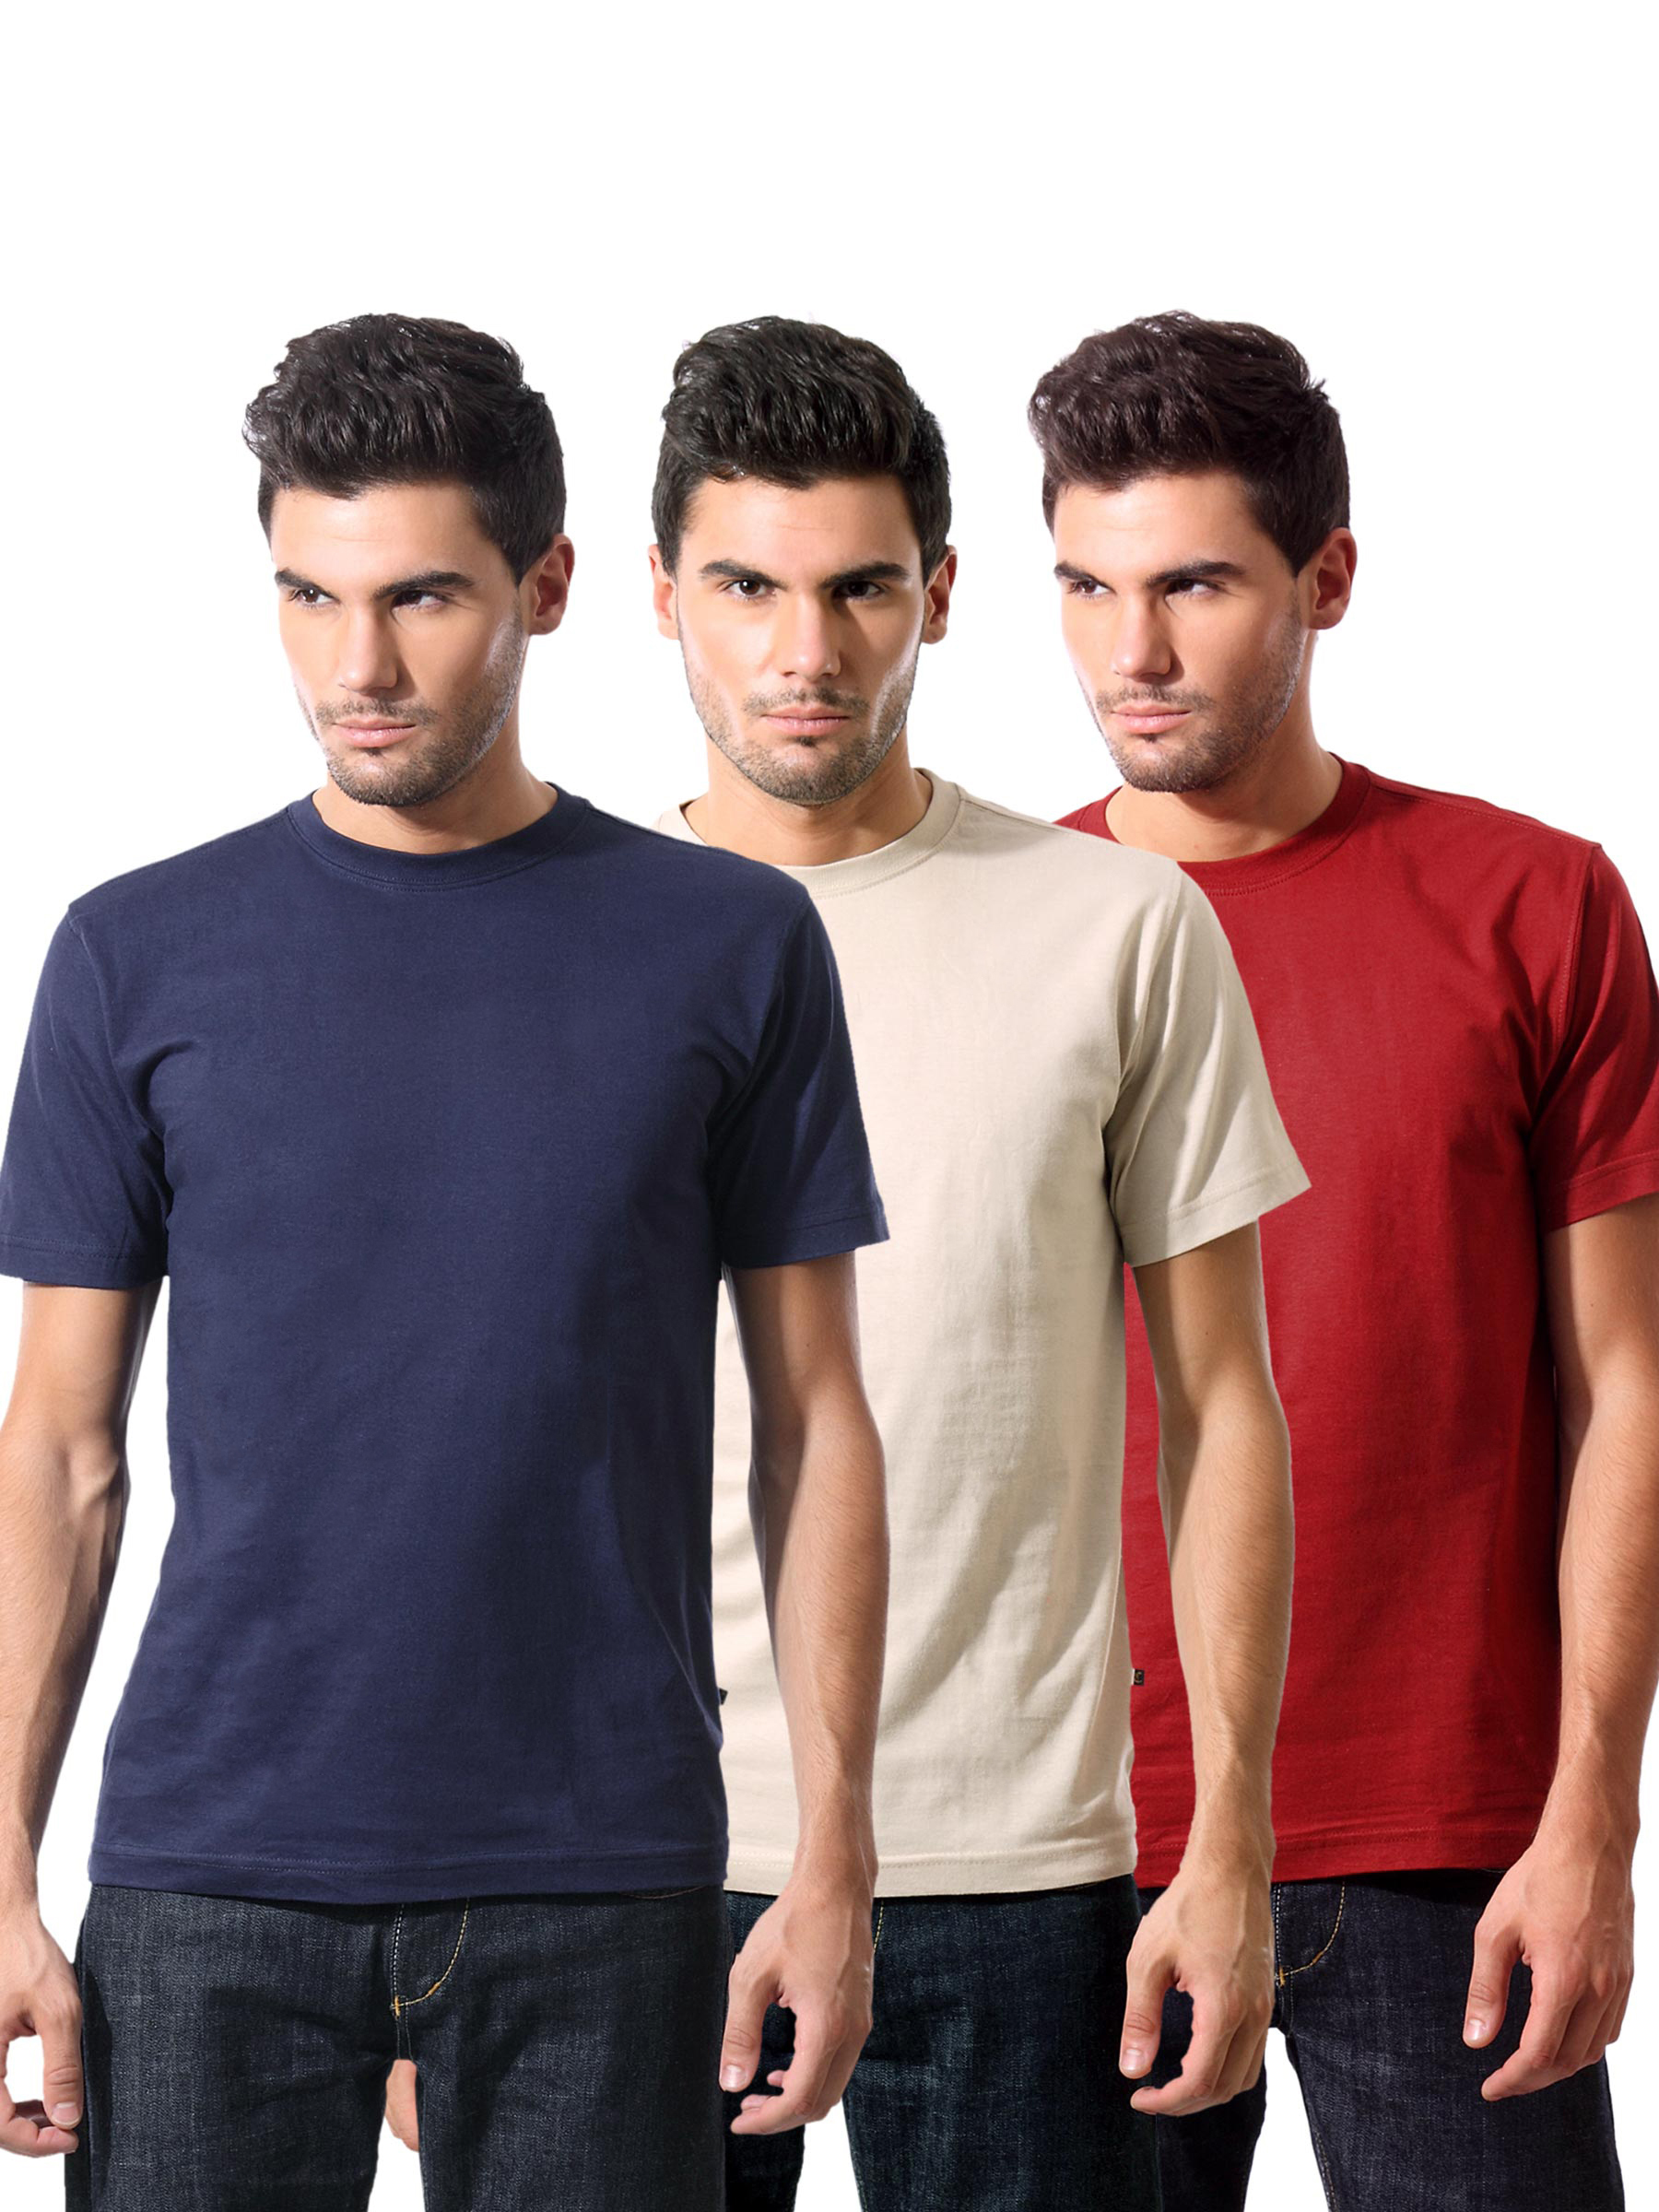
Campbell Men Pack of 3 Solid Tshirts
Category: Apparel / Topwear / Tshirts
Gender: Men
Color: Beige
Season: Summer 2016
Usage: Casual